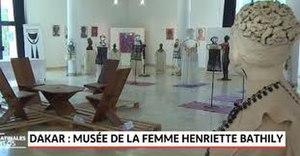
Présentation de l'interieur du musée de la femme Henriette Bathily
Le musée de la Femme Henriette-Bathily est une institution sénégalaise fondée d'après un projet conçu dès 1987 par le cinéaste Ousmane William Mbaye et lancée en juin 1994 sous la direction d'Annette Mbaye d'Erneville. Situé jusqu'en 2014 sur l'île de Gorée, face à la Maison des Esclaves, il est transféré à Dakar, dans une des coupoles de la place du Souvenir africain et de la Diaspora en 2015, après deux ans de fermeture. Il est dédié aux Sénégalaises d'hier et d'aujourd'hui et à leur histoire.